Pskov Republic

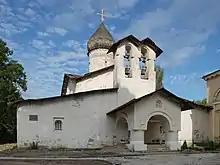
A typical single-domed church with a porch and zvonnitsa

The term "fragmented sovereignty" has been applied to Pskov, in which it was dependent on the archbishop of Novgorod and on the Russian metropolitan in ecclesiastic affairs, and dependent on the Moscow grand principality in secular politics. Pskov belonged to the eparchy of Novgorod, and so local clergy remained subordinate to the archbishop of Novgorod.